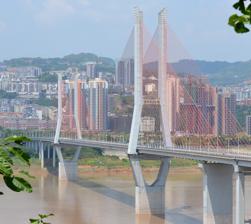
Building: Yunyang Yangtze River Bridge
Country: China
Year built: 2005
Bridge in Chongqing, China Yunyang Bridge 云阳长江大桥 Coordinates 30°54′56″N 108°42′42″E / 30.9155°N 108.71175°E / 30.9155; 108.71175 Crosses Yangtze River Locale Yunyang , Chongqing , China Characteristics Design Cable-stayed Total length Total: 1,278 metres (4,193 ft) Total span:637 metres (2,090 ft) Longest span 318 metres (1,043 ft) Clearance above 104 metres (341 ft) History Opened 2005 Location The Yunyang Yangtze River Bridge is an asymmetric cable-stayed bridge across the Yangtze River in Yunyang County , Chongqing , China . Completed in 2005, the bridge has a total length of 1,278 metres (4,193 ft) including approaches on either bank.  The main bridge is 637 metres (2,090 ft) long, with the longest span of 318 metres (1,043 ft).  The bridge sits 104 metres (341 ft) above the river. The asymmetric design of the bridge is different from most cable-stayed bridges. The southern tower is 26 metres (85 ft) higher than the northern tower. See also Yangtze River bridges and tunnels References